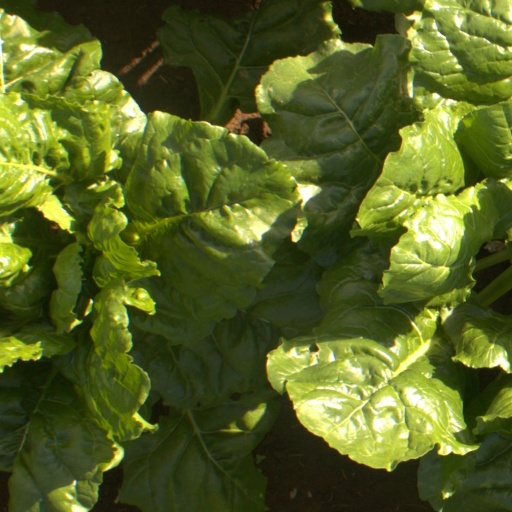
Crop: sugar beet